Opuntia humifusa

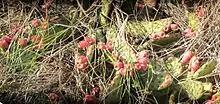
Fruiting by the beach at Welwyn Preserve

Opuntia humifusa, commonly known as the devil's-tongue, eastern prickly pear or Indian fig, is a cactus of the genus "Opuntia" present in parts of the eastern United States, southeastern Canada, and northeastern Mexico.